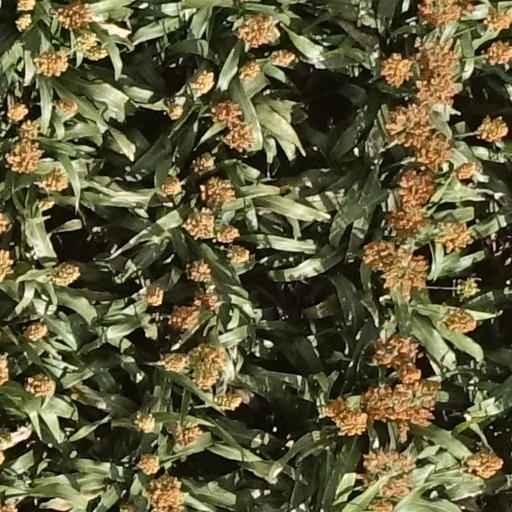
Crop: sorghum